Eva Didur

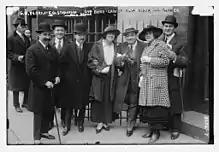
G.U. Ferrili, C.G. Strakhov, John Brown, Eva Didur, Enrico Caruso, Olga Didur and William Thorner in 1915, at the Metropolitan Opera

Didur had her concert debut at the Metropolitan Opera House in 1918, a concert in which she "exhibited a fine, powerful powerful soprano and decided dramatic temperament." She sang at the Hippodrome with her father in December 1918. She went on to Italy in 1919, where she sang the part of Mimi in "La bohème" in Milan. She was engaged to sing in Trieste during the 1919–1920 opera season. In 1921 she was back in Milan to sing the part of Marguerite in "Mefistofele", under the direction of her godfather, Arturo Toscanini.